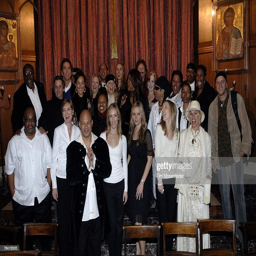
rhythm and blues artist and blues artist join the cast backstage to benefit musical artist .